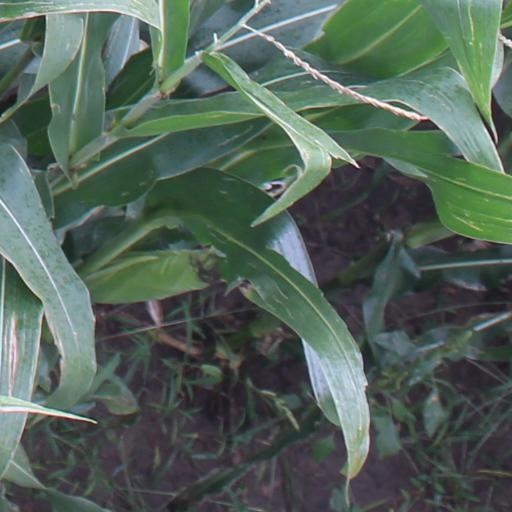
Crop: maize; corn